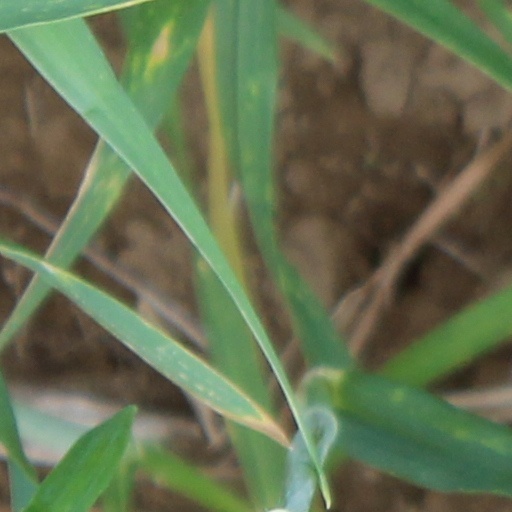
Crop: wheat